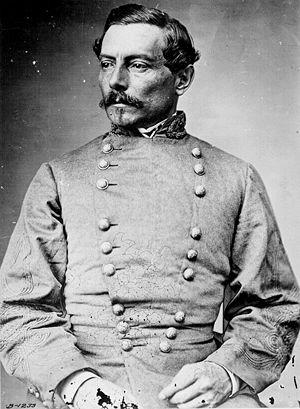
La deuxième bataille de Charleston Harbor, aussi connue comme le siège de Charleston Harbor, siège de Fort Wagner, ou bataille de Morris Island, s'est déroulée au cours de la guerre de Sécession, à la fin de l'été 1863 entre une force combinée de l'armée de l'Union/Marine et les défenses confédérées de Charleston, en Caroline du Sud.
Cet article présente une vue d'ensemble des principales opérations militaires et navales qui se sont déroulées sur le Théâtre occidental de la guerre de Sécession.
Avant la guerre de Sécession, la Louisiane est un État esclavagiste, où les esclaves afro-américains constituent la majorité de la population au cours de la période coloniale française et espagnole du XVIIIᵉ siècle. Lorsque les États-unis acquièrent le territoire et que la Louisiane devient un État, l'institution de l'esclavage est implantée. En 1860, 47 % de la population de l'État est réduit en esclavage, mais l'État a aussi l'une des plus grandes populations libres noires des États-Unis. Une grande partie de la population blanche, en particulier dans les villes, soutient le droits des États du Sud et l'esclavage, tandis que les poches de soutien pour les États-Unis et son gouvernement existent dans les zones plus rurales.